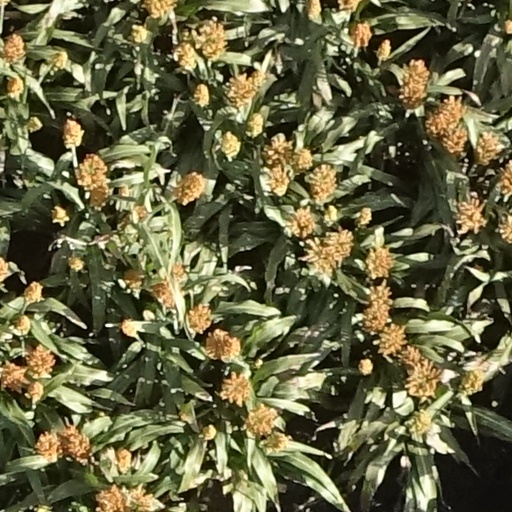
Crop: sorghum